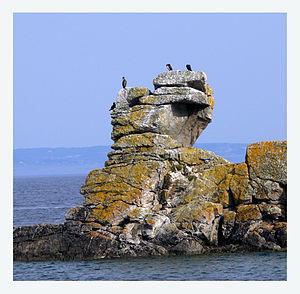
Cormorans se reposant sur les roches de granit de la pointe du Kador (ou du Gador), Morgat, Finistère, Bretagne, France. La couleur jaune d'une partie des rochers est due aux lichens"
La pointe du Kador, appelée aussi pointe du Gador, est la pointe délimitant la baie de Morgat dans la presqu'île de Crozon, dans le Finistère. Son nom breton étant Beg ar Gador. Cette pointe de granite formaient autrefois une grande arche rocheuse avec le continent, d'où peut-être son nom de Beg ar Gador.